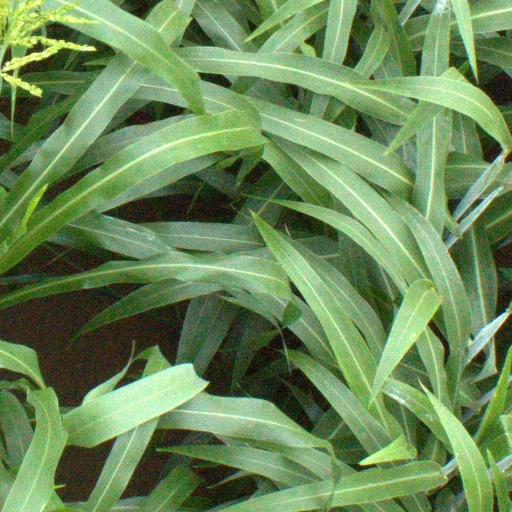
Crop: sorghum